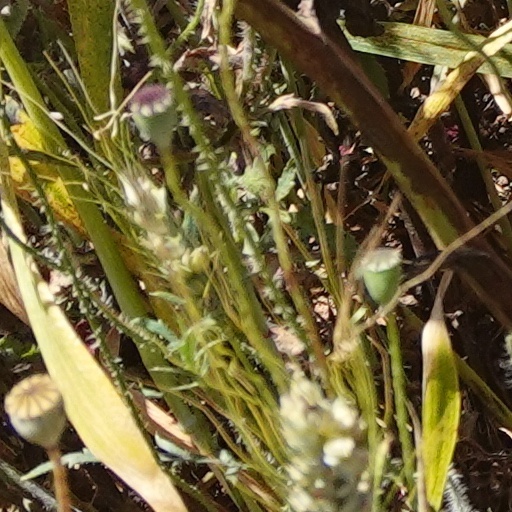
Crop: wheat